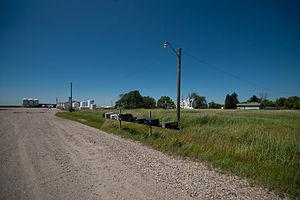
La ville de Calvin est située dans le comté de Cavalier, dans l’État du Dakota du Nord, aux États-Unis. Sa population s’élevait à 20 habitants lors du recensement de 2010, estimée à 19 habitants en 2016.